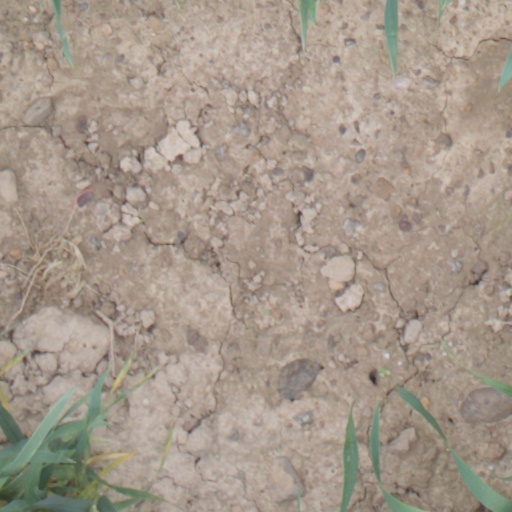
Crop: wheat